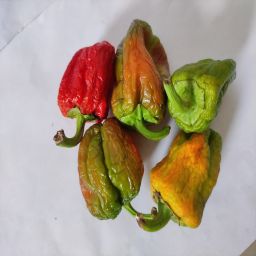
Crop: Bell Pepper
Quality: Old